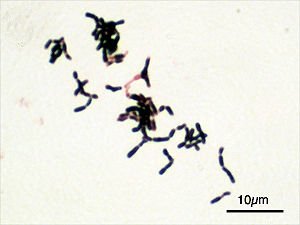
Aktinobakterier
Bifidobacterium adolescentis
Aktinobakterierne er en gruppe Gram-positive bakterier, der længe var anbragt sammen med svampene under det forældede navn aktinomyceter. De fleste arter findes i jordbunden, og de er nogle af de mest almindelige former for liv i jorden. De spiller en vigtig rolle for nedbrydningen af organiske stoffer som f.eks. cellulose, lignin og kitin. På den måde bliver der dannet humus, samtidigt med at jordbundens beholdning af næringsstoffer bliver fyldt op. Andre aktinobakterier lever i planter og dyr, og mellem dem findes nogle, som fremkalder sygdomme som f.eks. Mycobacterium.